Francis M. Drexel School

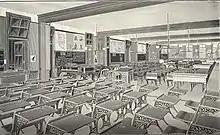
Interior of the school in 1897. Gaslights hang down from the ceiling, and the moveable classroom walls have been folded and stored.

At the time of the Drexel School's construction, Philadelphia's school system had a decentralized administration, with Drexel being a part of the Twenty-sixth Section. The school buildings, however, were designed by the central administration.